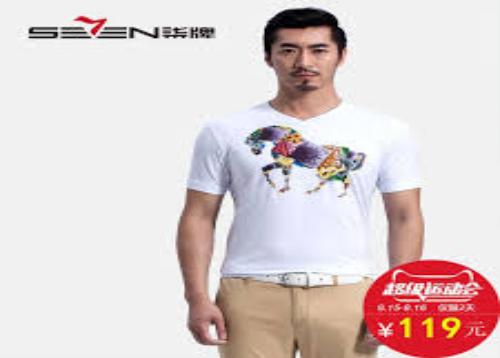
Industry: Clothes